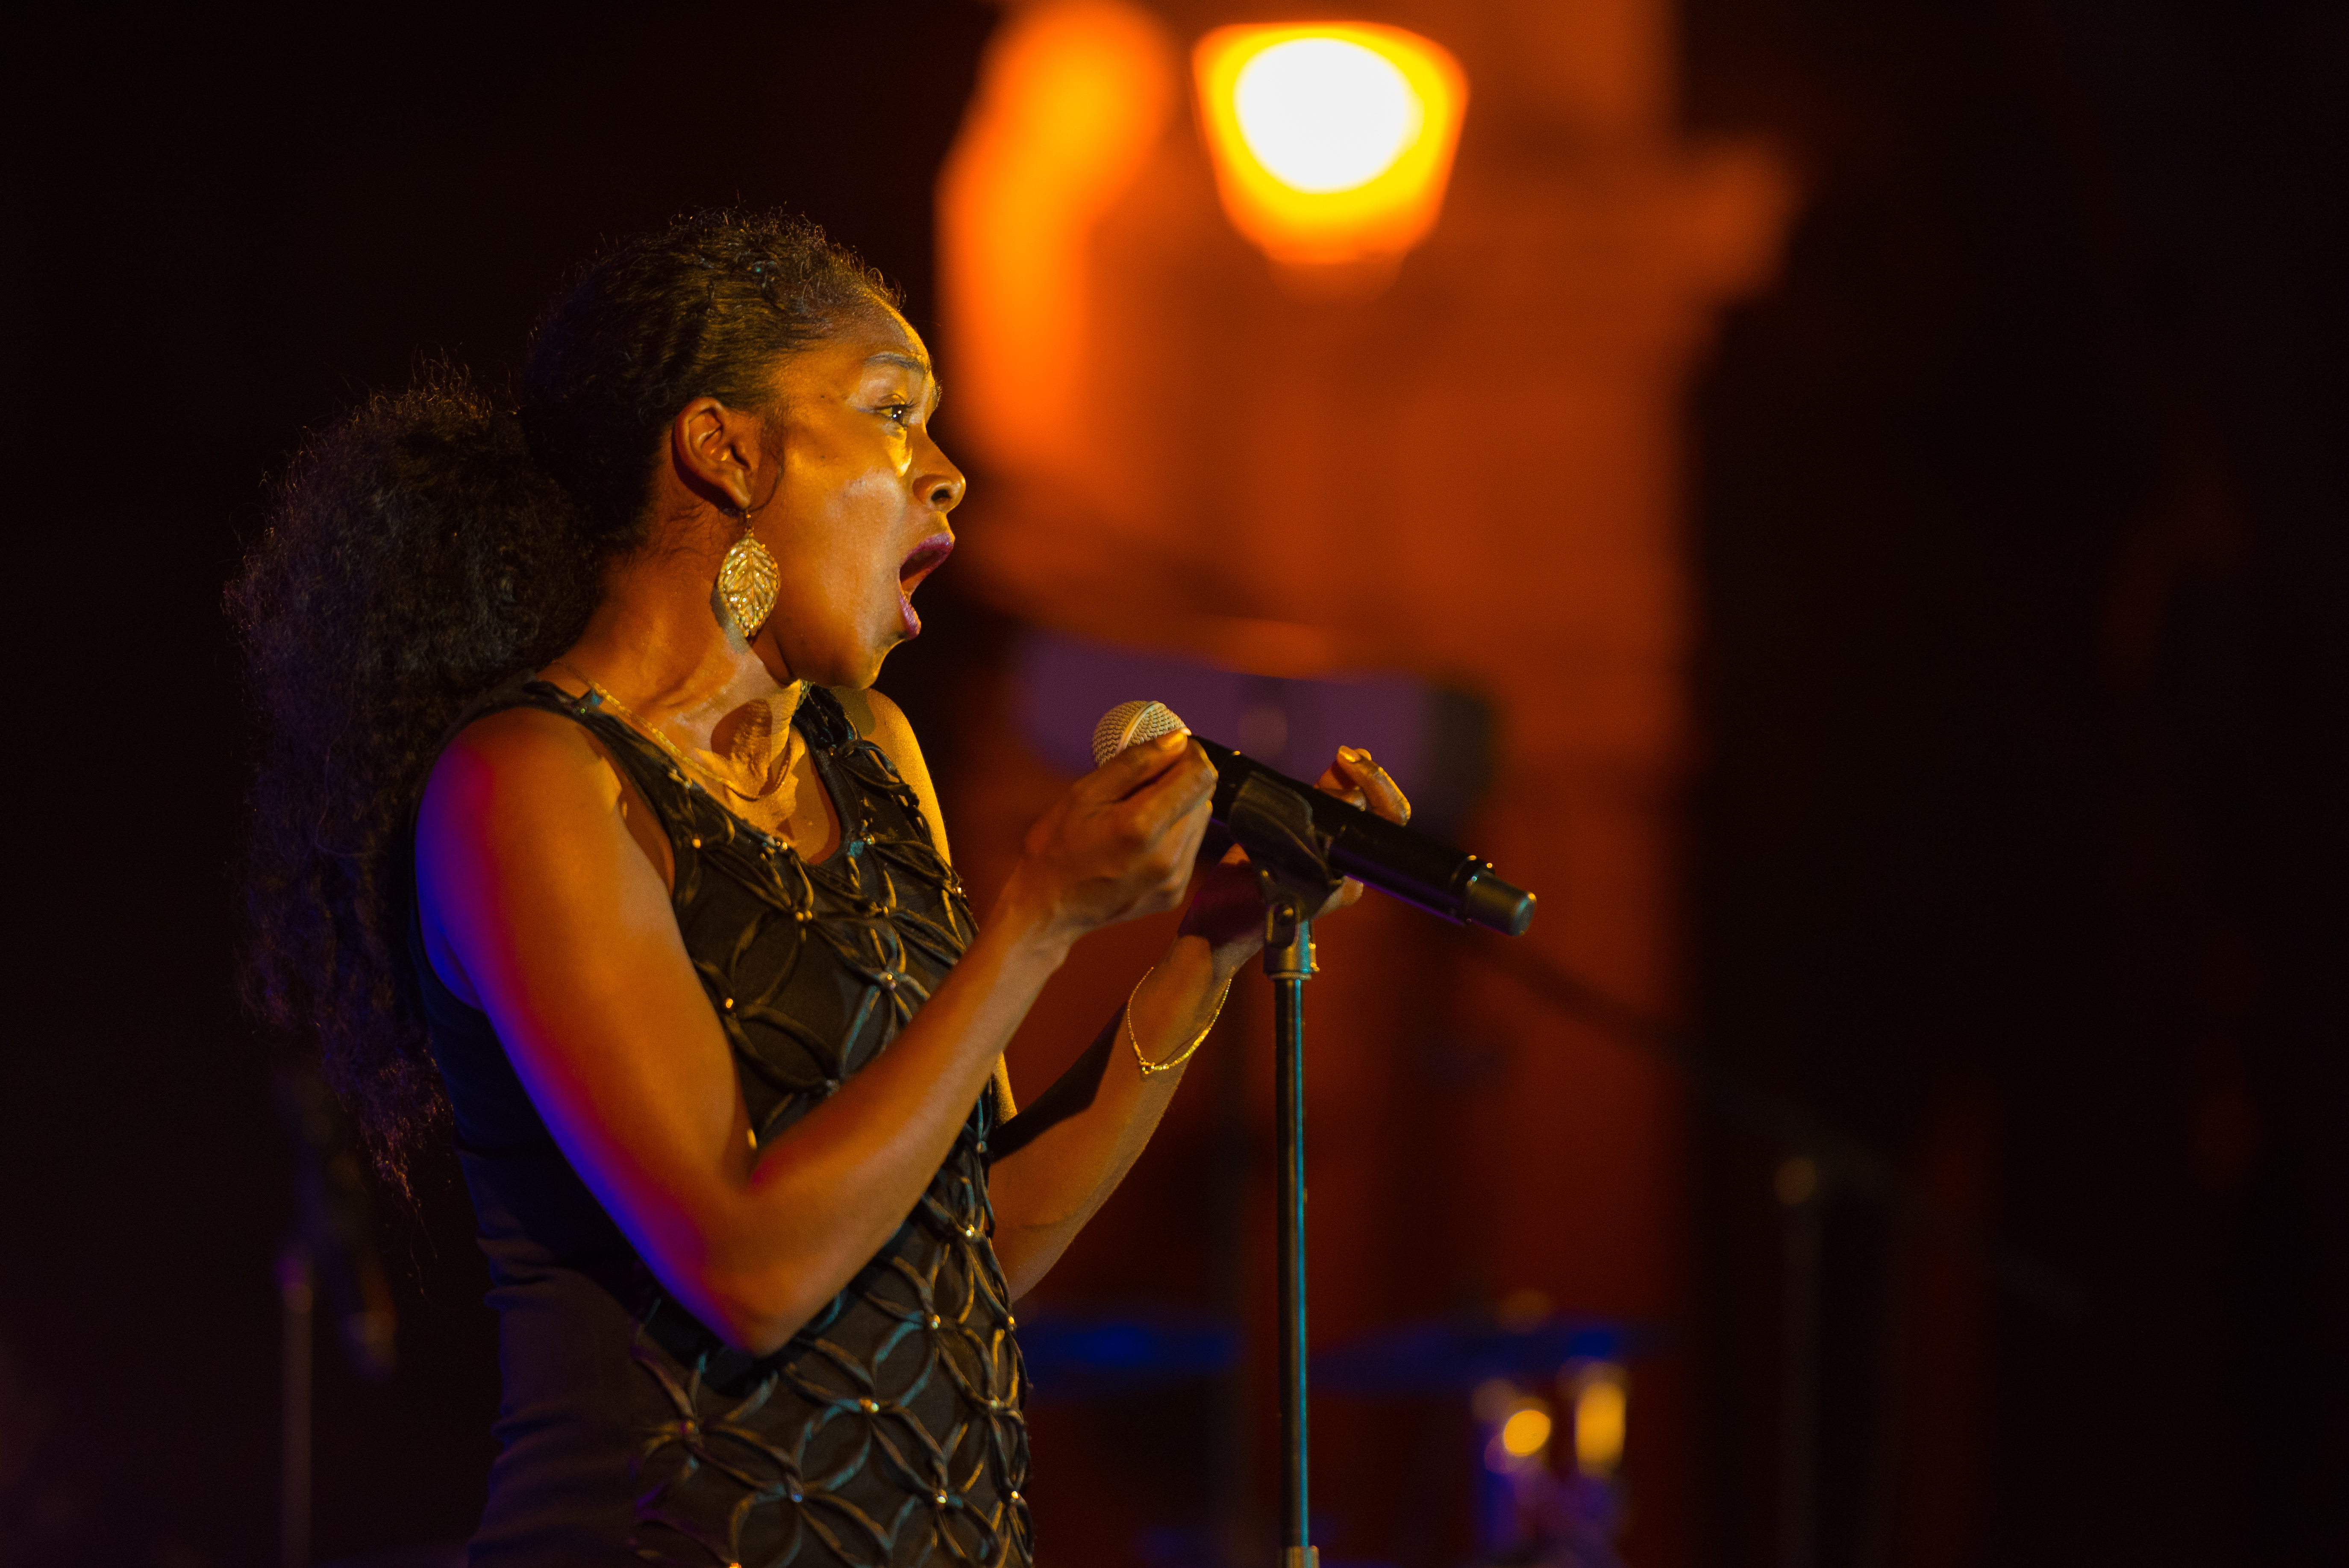
black singer, music, singing, show, concert, entertainment, performance, singer, musician, stage, event, song, darkness, performing arts, singer songwriter, performance art, night, pop music, musical theatre, music artist, midnight, music venue, girl